Pachyosteus

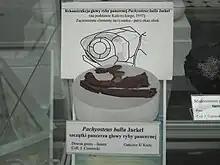
Fossil on display at Geological Museum of the State Geological Institute in Warsaw, Poland

Pachyosteus is an extinct monospecific genus of medium-sized selenosteid arthrodire placoderm known from the Upper Frasnian Kellwasserkalk facies of Late Devonian Bad Wildungen, Germany and from the Famennian portions of the Holy Cross Mountains of Poland. The type species Pachyosteus bulla has a broad skull about long, a comparatively long median dorsal plate, and a short rostral plate that meets the pineal plate.